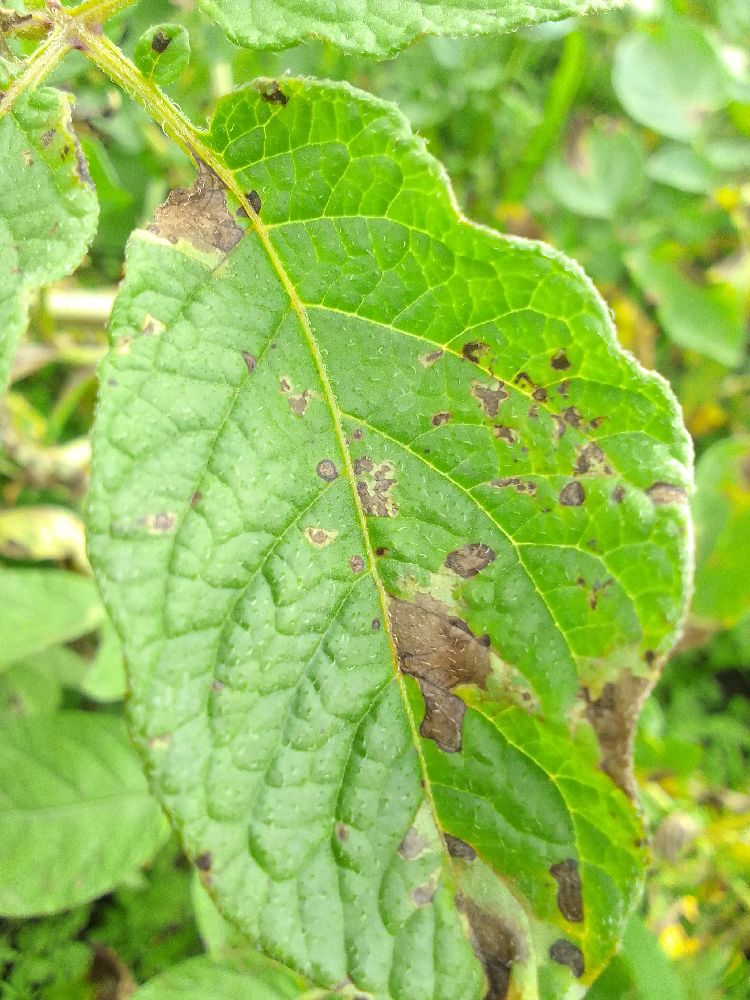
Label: Late blight